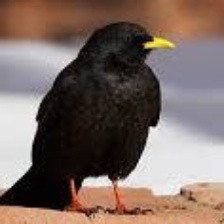
Species: ALPINE CHOUGH
Scientific name: PYRRHOCORAX GRACULUS